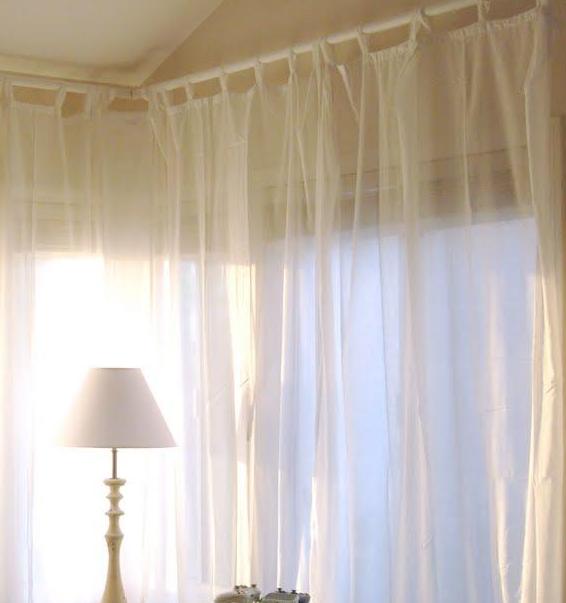
Texture: gauzy